Ernő Wilczek

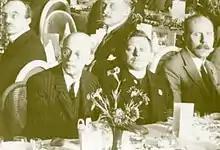
Kálmán Kandó, Ernő Wilczek and László Verebélÿ at the 1924 World Energy Conference

Ernő Wilczek (sometimes spelt Vilczek; 6 May 1883 in Kaposvár – 13 May 1950 in Budapest) was a Hungarian engineer. He graduated from the Budapest University of Art and Design in 1905 and then worked for several companies, in France and England, as a distributor of electric generators. From 1910 to 1933, he worked at the Ganz Works, first as a machine engineer, and later as the head of the engineering department. He was an associate of Titus Bláthy. In 1920, he won the Zipernowsky jubilee award for his scientific and technical activities. He specialized in standardization. From 1938 he was chairman of the Standards Committee and from 1949 he was deputy director of the Hungarian Standards Institute. He was editor of the journal Elektrotechnika from 1919 and later became editor-in-chief. His studies were published in domestic and foreign journals.